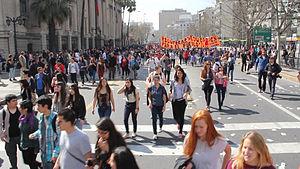
Le Chili, en forme longue république du Chili, en espagnol : Chile, ou República de Chile, est un pays d’Amérique du Sud partageant ses frontières avec le Pérou et la Bolivie au nord d'une part, et l’Argentine au nord-est, à l'est et au sud-est d'autre part, et dont le territoire forme une étroite bande allant du désert d'Atacama jusqu'au cap Horn. L'île de Pâques, située à 3 000 kilomètres de Valparaíso dans l'océan Pacifique, fait partie du Chili depuis 1888. La superficie du pays est de 756 102 km². Le gouvernement revendique aussi une possession sur le continent Antarctique : le Territoire chilien de l'Antarctique correspond aux longitudes 53° W et 90° W et est situé au sud du soixante-cinquième parallèle sud.